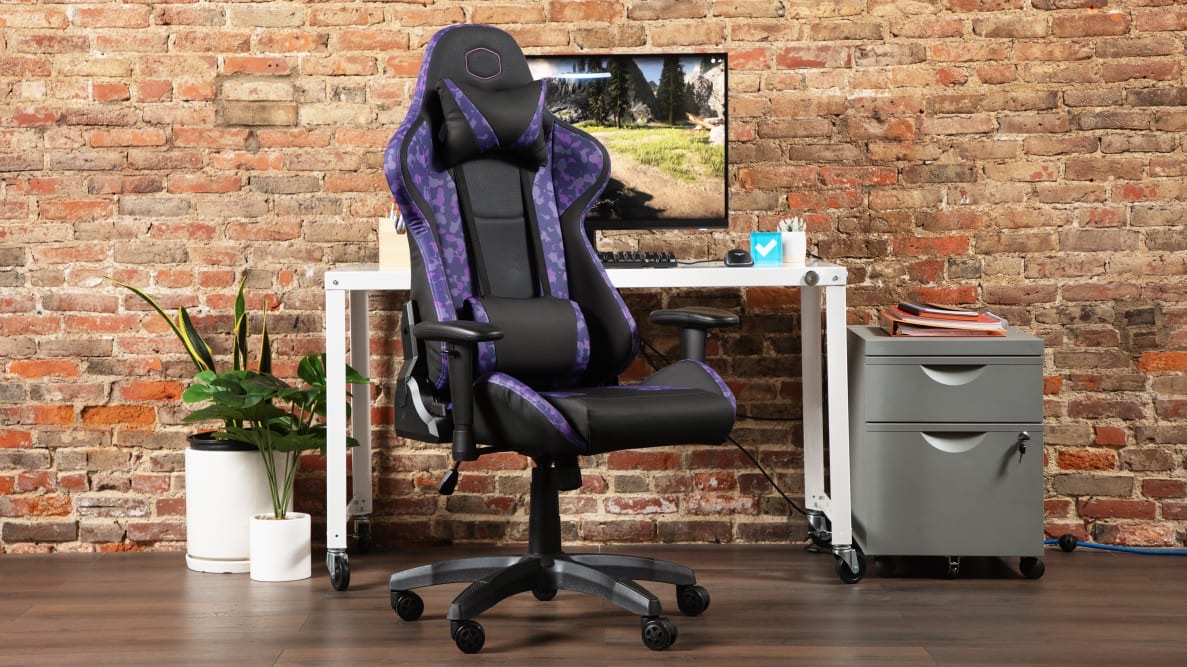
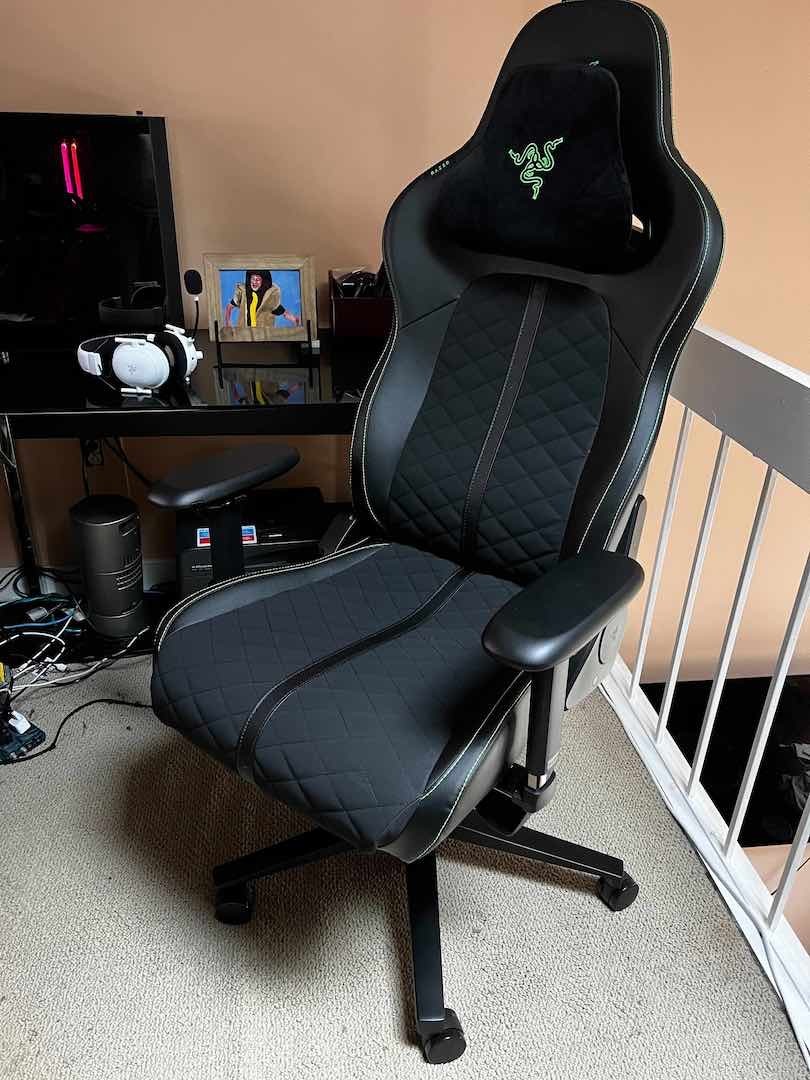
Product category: items_chair
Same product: no